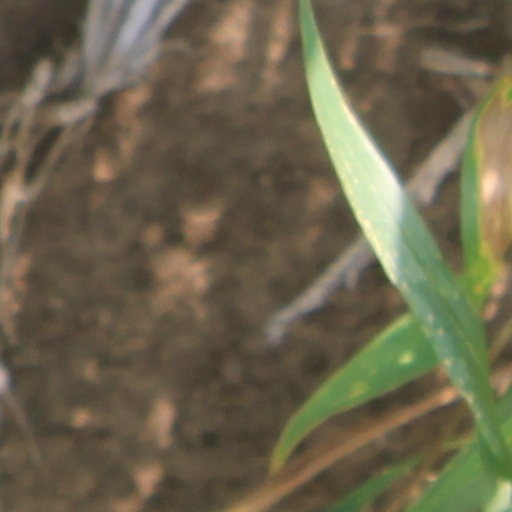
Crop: wheat